Ardwick

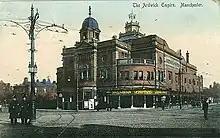
The Ardwick Empire Theatre, 1904

In 1904, a new variety theatre, the Ardwick Empire, opened on the corner of Hyde Road and Higher Ardwick overlooking Ardwick Green. It was an opulent building designed by the noted theatre architect Frank Matcham for Oswald Stoll. It became established as a centre of variety entertainment and billed performers such as Fred Karno, Dan Leno, Charlie Chaplin, Buster Keaton and Harry Lauder. Occasional Bioscope shows proved popular, and in 1930 it became a cinema, but continued to present variety acts on its stage. Stoll also owned another theatre in Manchester, the Manchester Hippodrome on Oxford Street. When this was demolished in 1935 to make way for a new Gaumont cinema, Stoll refurbished the Ardwick Empire and renamed it the New Manchester Hippodrome Theatre. Variety stars continued to appear on the stage, including Larry Adler, Max Wall and Joe Loss, and musical theatre shows such as "The White Horse Inn" and "The Student Prince" were staged. After 57 of popular entertainment, the New Hippodrome closed in 1961. There was a plan to concert it into a bowling allay, but the building was destroyed by fire in 1964 and subsequently demolished. Today, the site of the former Ardwick Empire remains empty and is used as a car park.